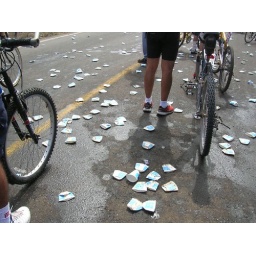
Powerade cups crushed beneath the bikes and feet at the first rest stop.